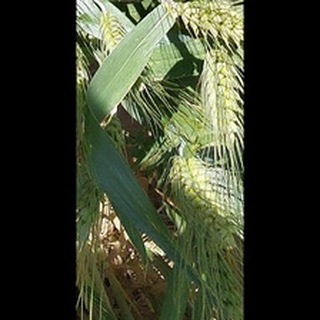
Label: healthy_wheat